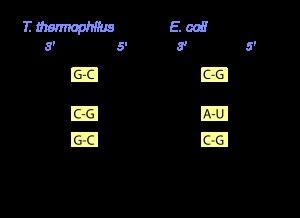
La structure de l'ARN décrit l'arrangement des paires de bases et de la conformation de l'ARN en trois dimensions. L'ARN étant trouvé le plus souvent sous forme de simple-brin dans la cellule, il se replie en effet sur lui-même en formant des appariements Watson-Crick intramoléculaires. Ceci conduit à la formation de régions localement en hélice et de régions en boucle où les bases ne sont pas appariées. Cette topologie des appariements constitue ce qu'on appelle la structure secondaire de l'ARN. En plus de ces appariements standard, l'ARN peut former des interactions non canoniques et des interactions à longue distance qui contribuent à donner un repliement 3D à certains ARN structurés, comme les ARNt ou les ARN ribosomiques, on parle alors de la structure tertiaire des ARN.